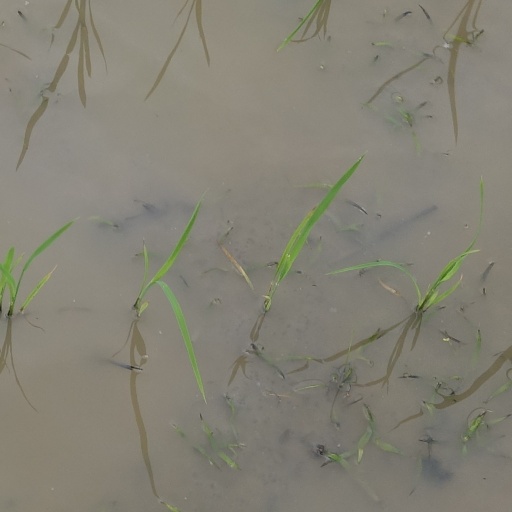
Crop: rice